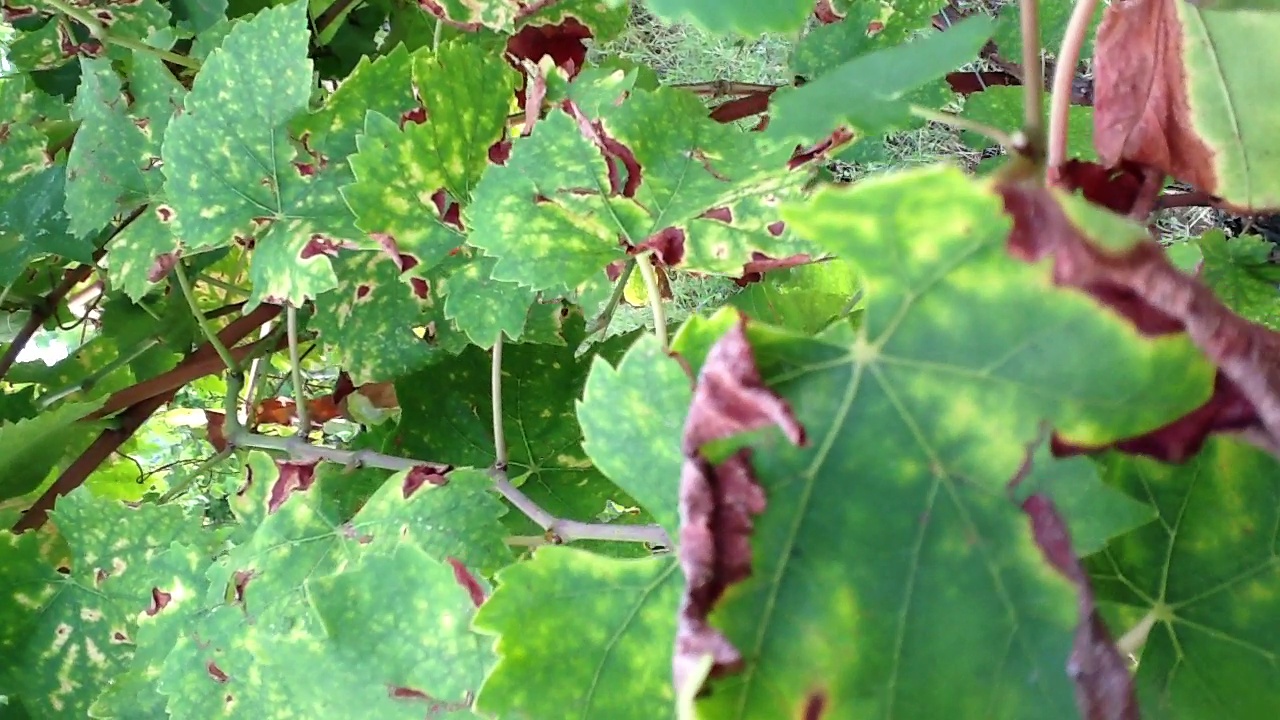
Label: esca